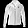
Label: Coat